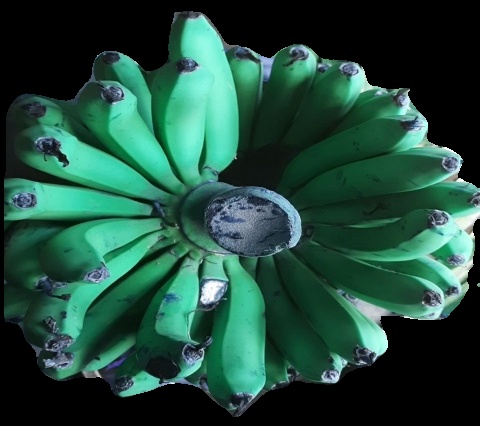
Variety: pachbale
Grade: grade1